NASCAR operations of Team Penske

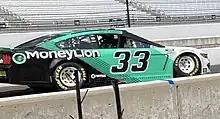
Austin Cindric’s #33 cup car at Indianapolis in 2021

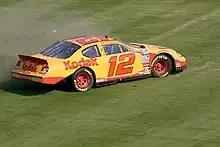
The No. 12 Busch Series car driven by Sam Hornish Jr. spinning out in 2007.

In 2004, Penske merged one of their teams with Jasper Motorsports, owned by Doug Bawel. As per the merger, Penske took 51% ownership of the No. 77 with Bawel as listed owner, and Brendan Gaughan was hired as the driver. The car was renumbered to No. 77, with Kodak sponsoring. Gaughan had four top-ten finishes and finished 28th in points in his rookie year, coming close to a victory at Watkins Glen in the summer of 2004. Although Gaughan impressed many as a rookie, Penske stunned the racing world by dismissing him at the season's end. Bawel would later say in an October 2019 interview that it was because Penske was not satisfied with Gaughan's progress in the sport.(33)